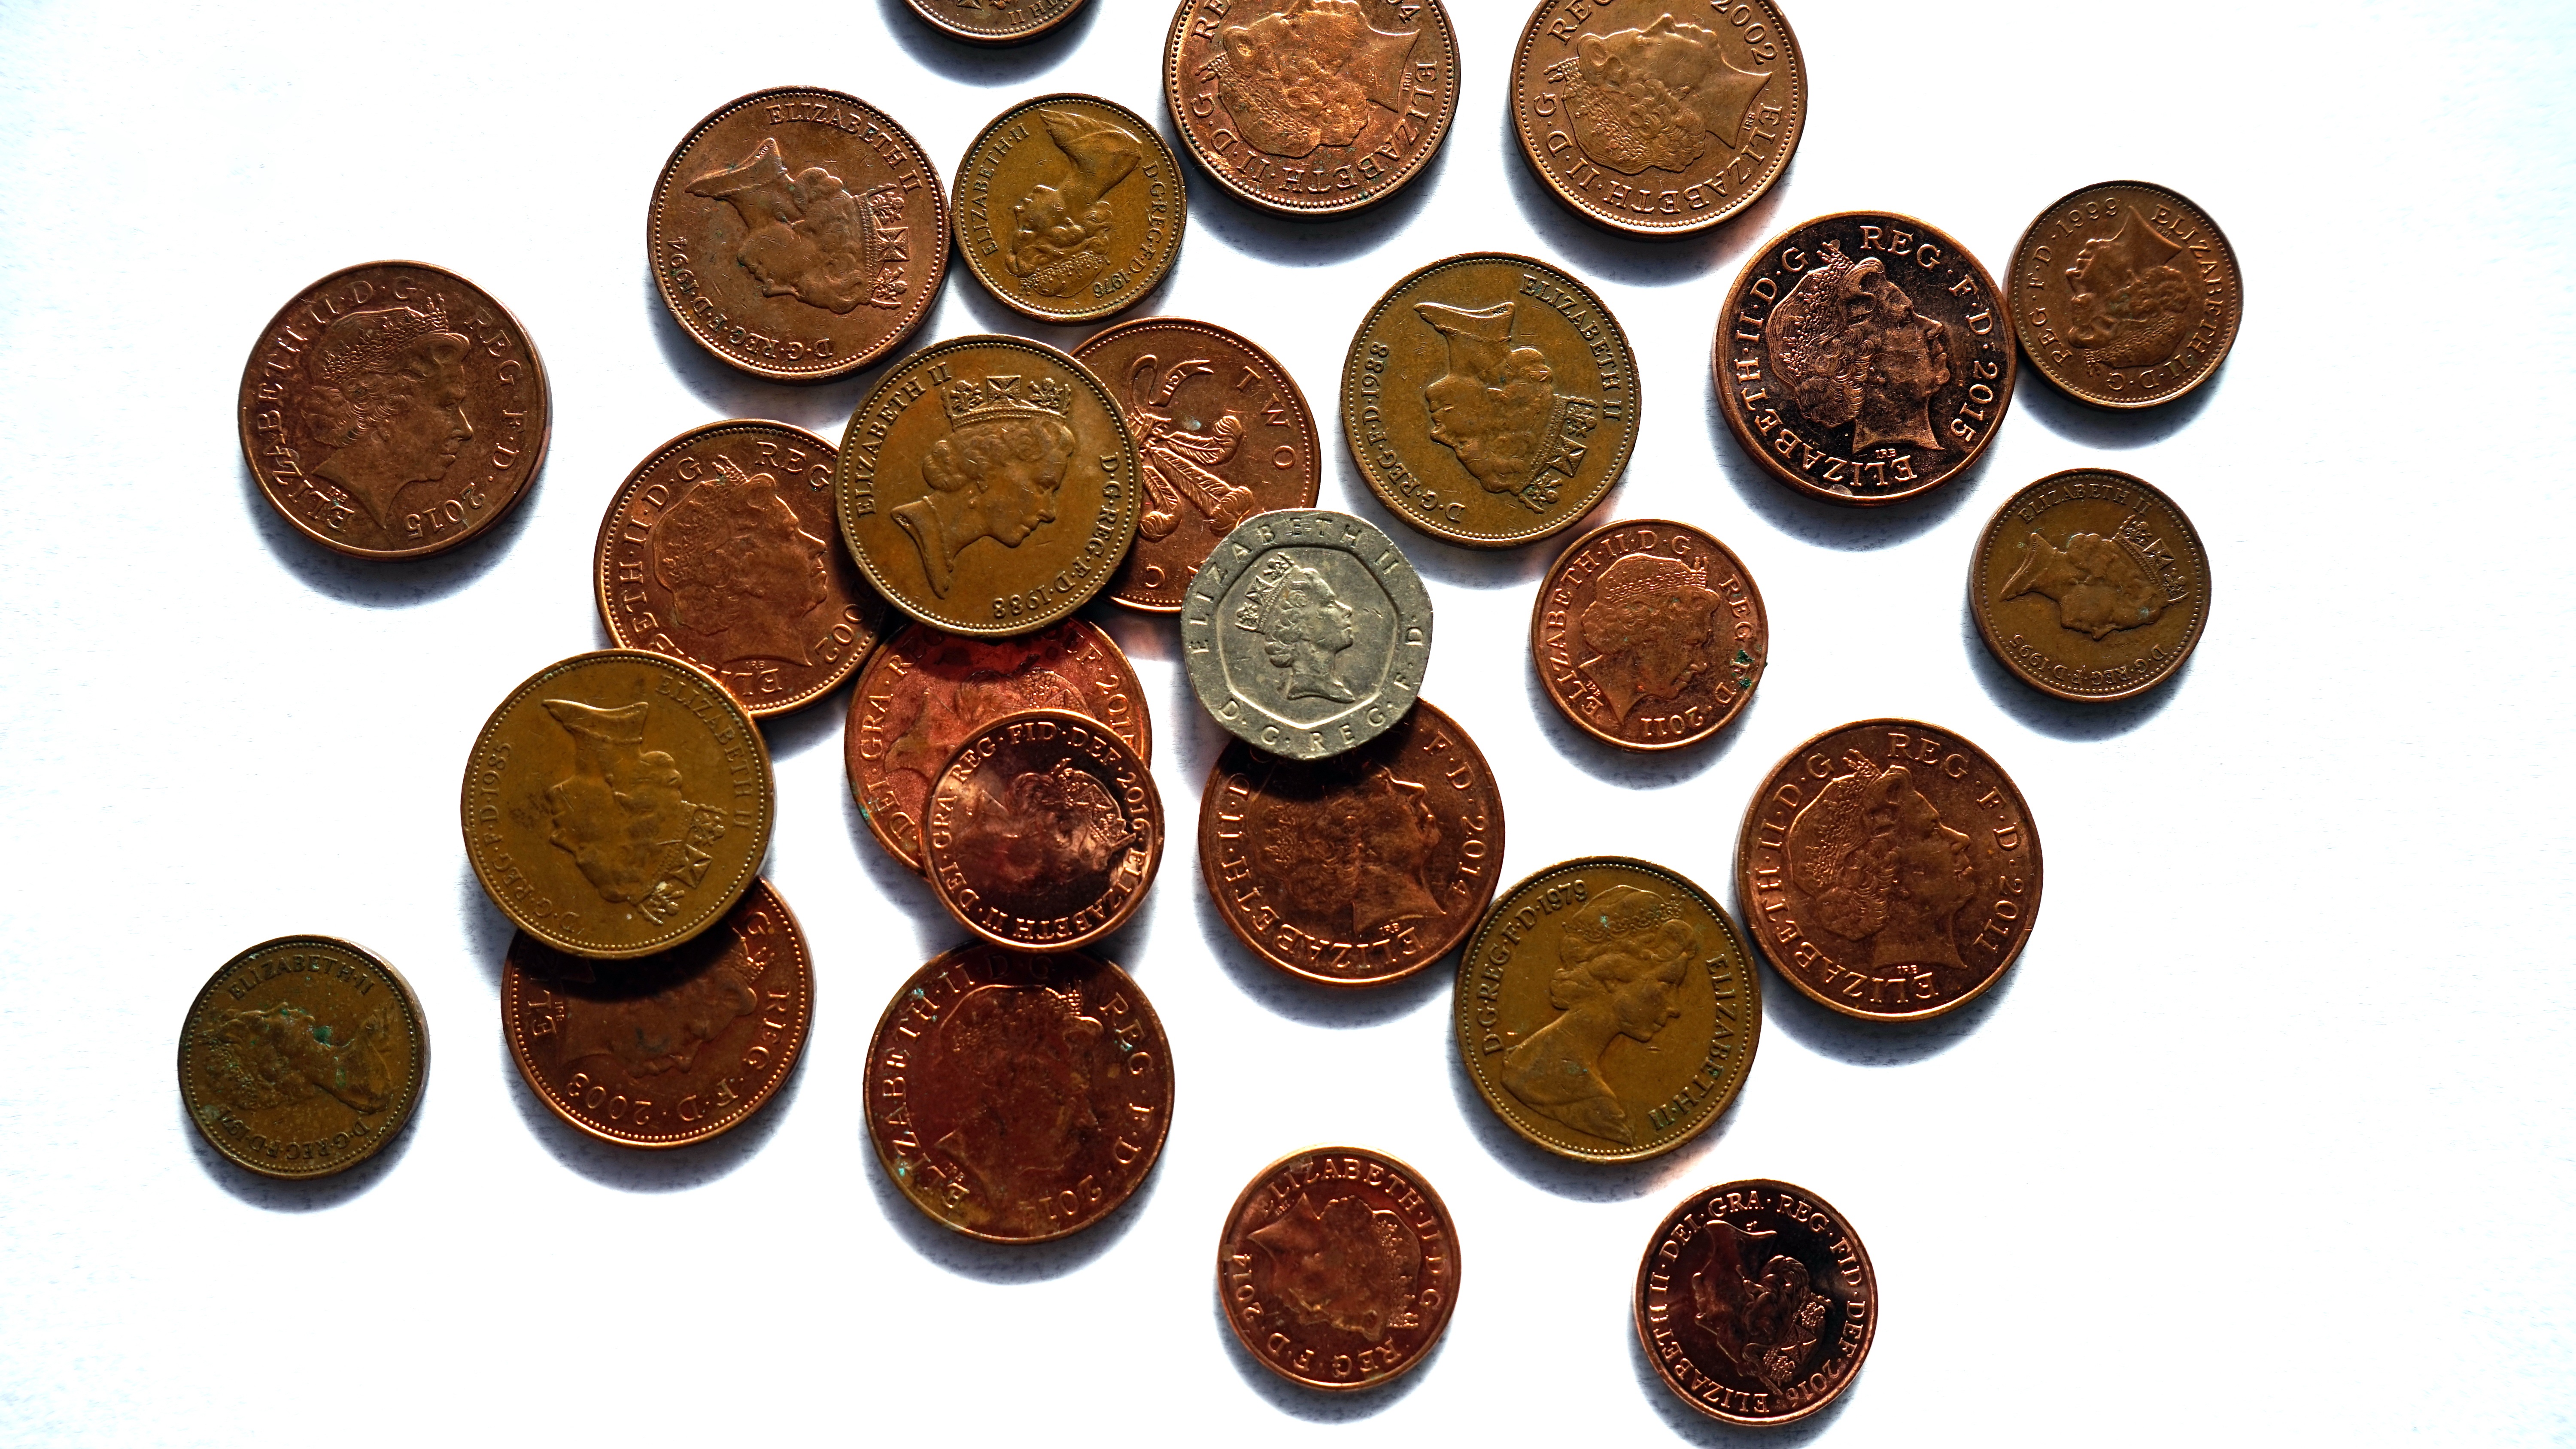
growth, money, market, business, cash, capital, bank, stock, currency, coin, trade, banking, credit, commerce, economy, financial, success, finance, entrepreneur, wealth, profit, investment, exchange, budget, fund, banknote, earning, trading, financing, broker, man made object